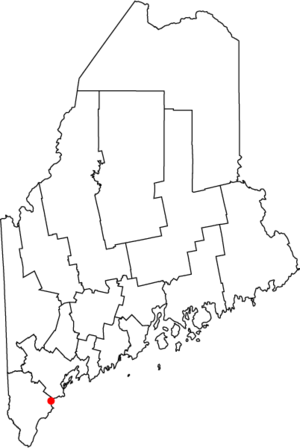
Old Orchard Beach est une ville située dans l’État américain du Maine, dans le comté de York. Le recensement de 2000 y dénombre 8 856 habitants.